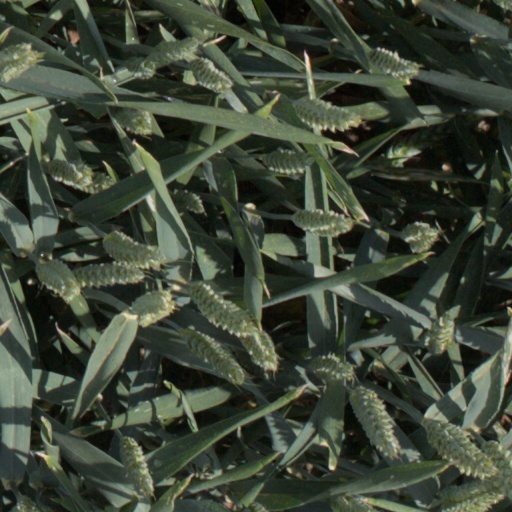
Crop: wheat